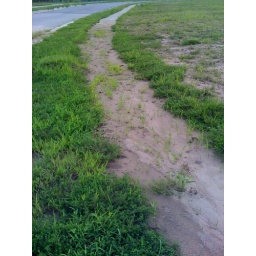
Mountain Maple sidewalk covered by soil, weeds and grass growing